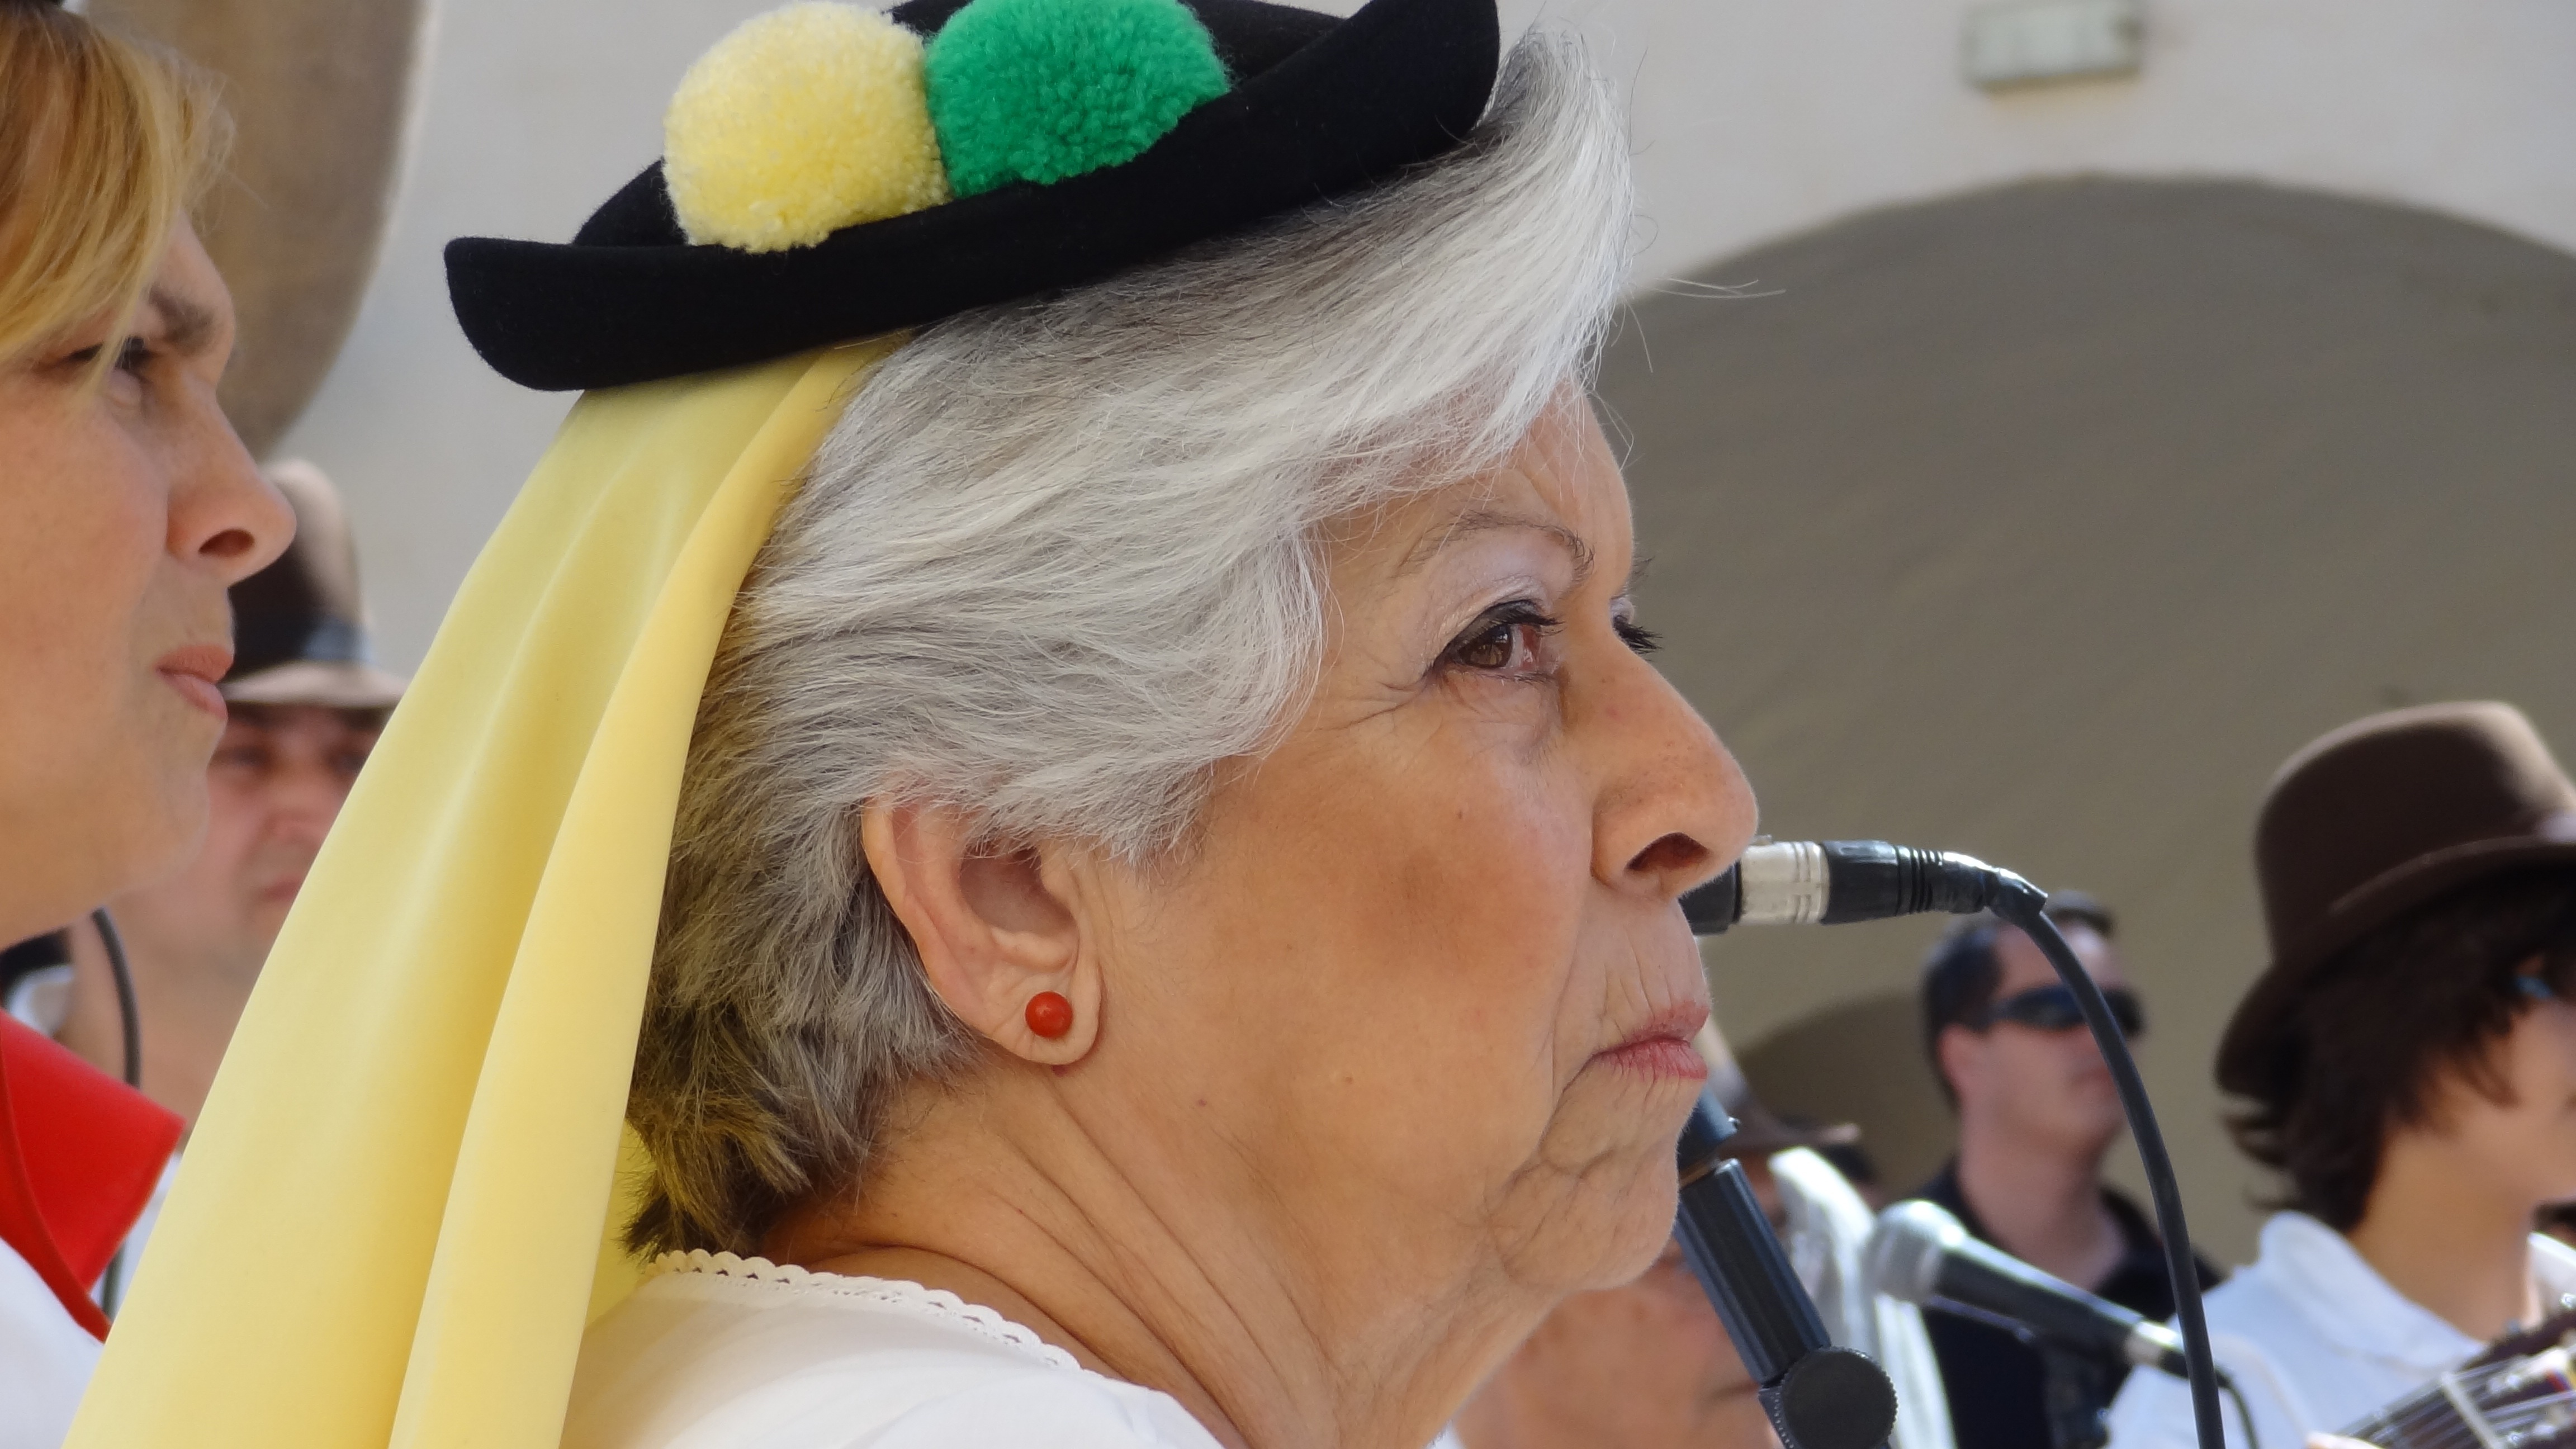
person, dance, clothing, hairstyle, face, head, costume, canary islands, the people of, a middle aged woman